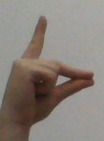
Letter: ta